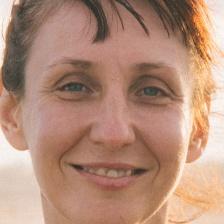
Label: faces